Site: brandenburg
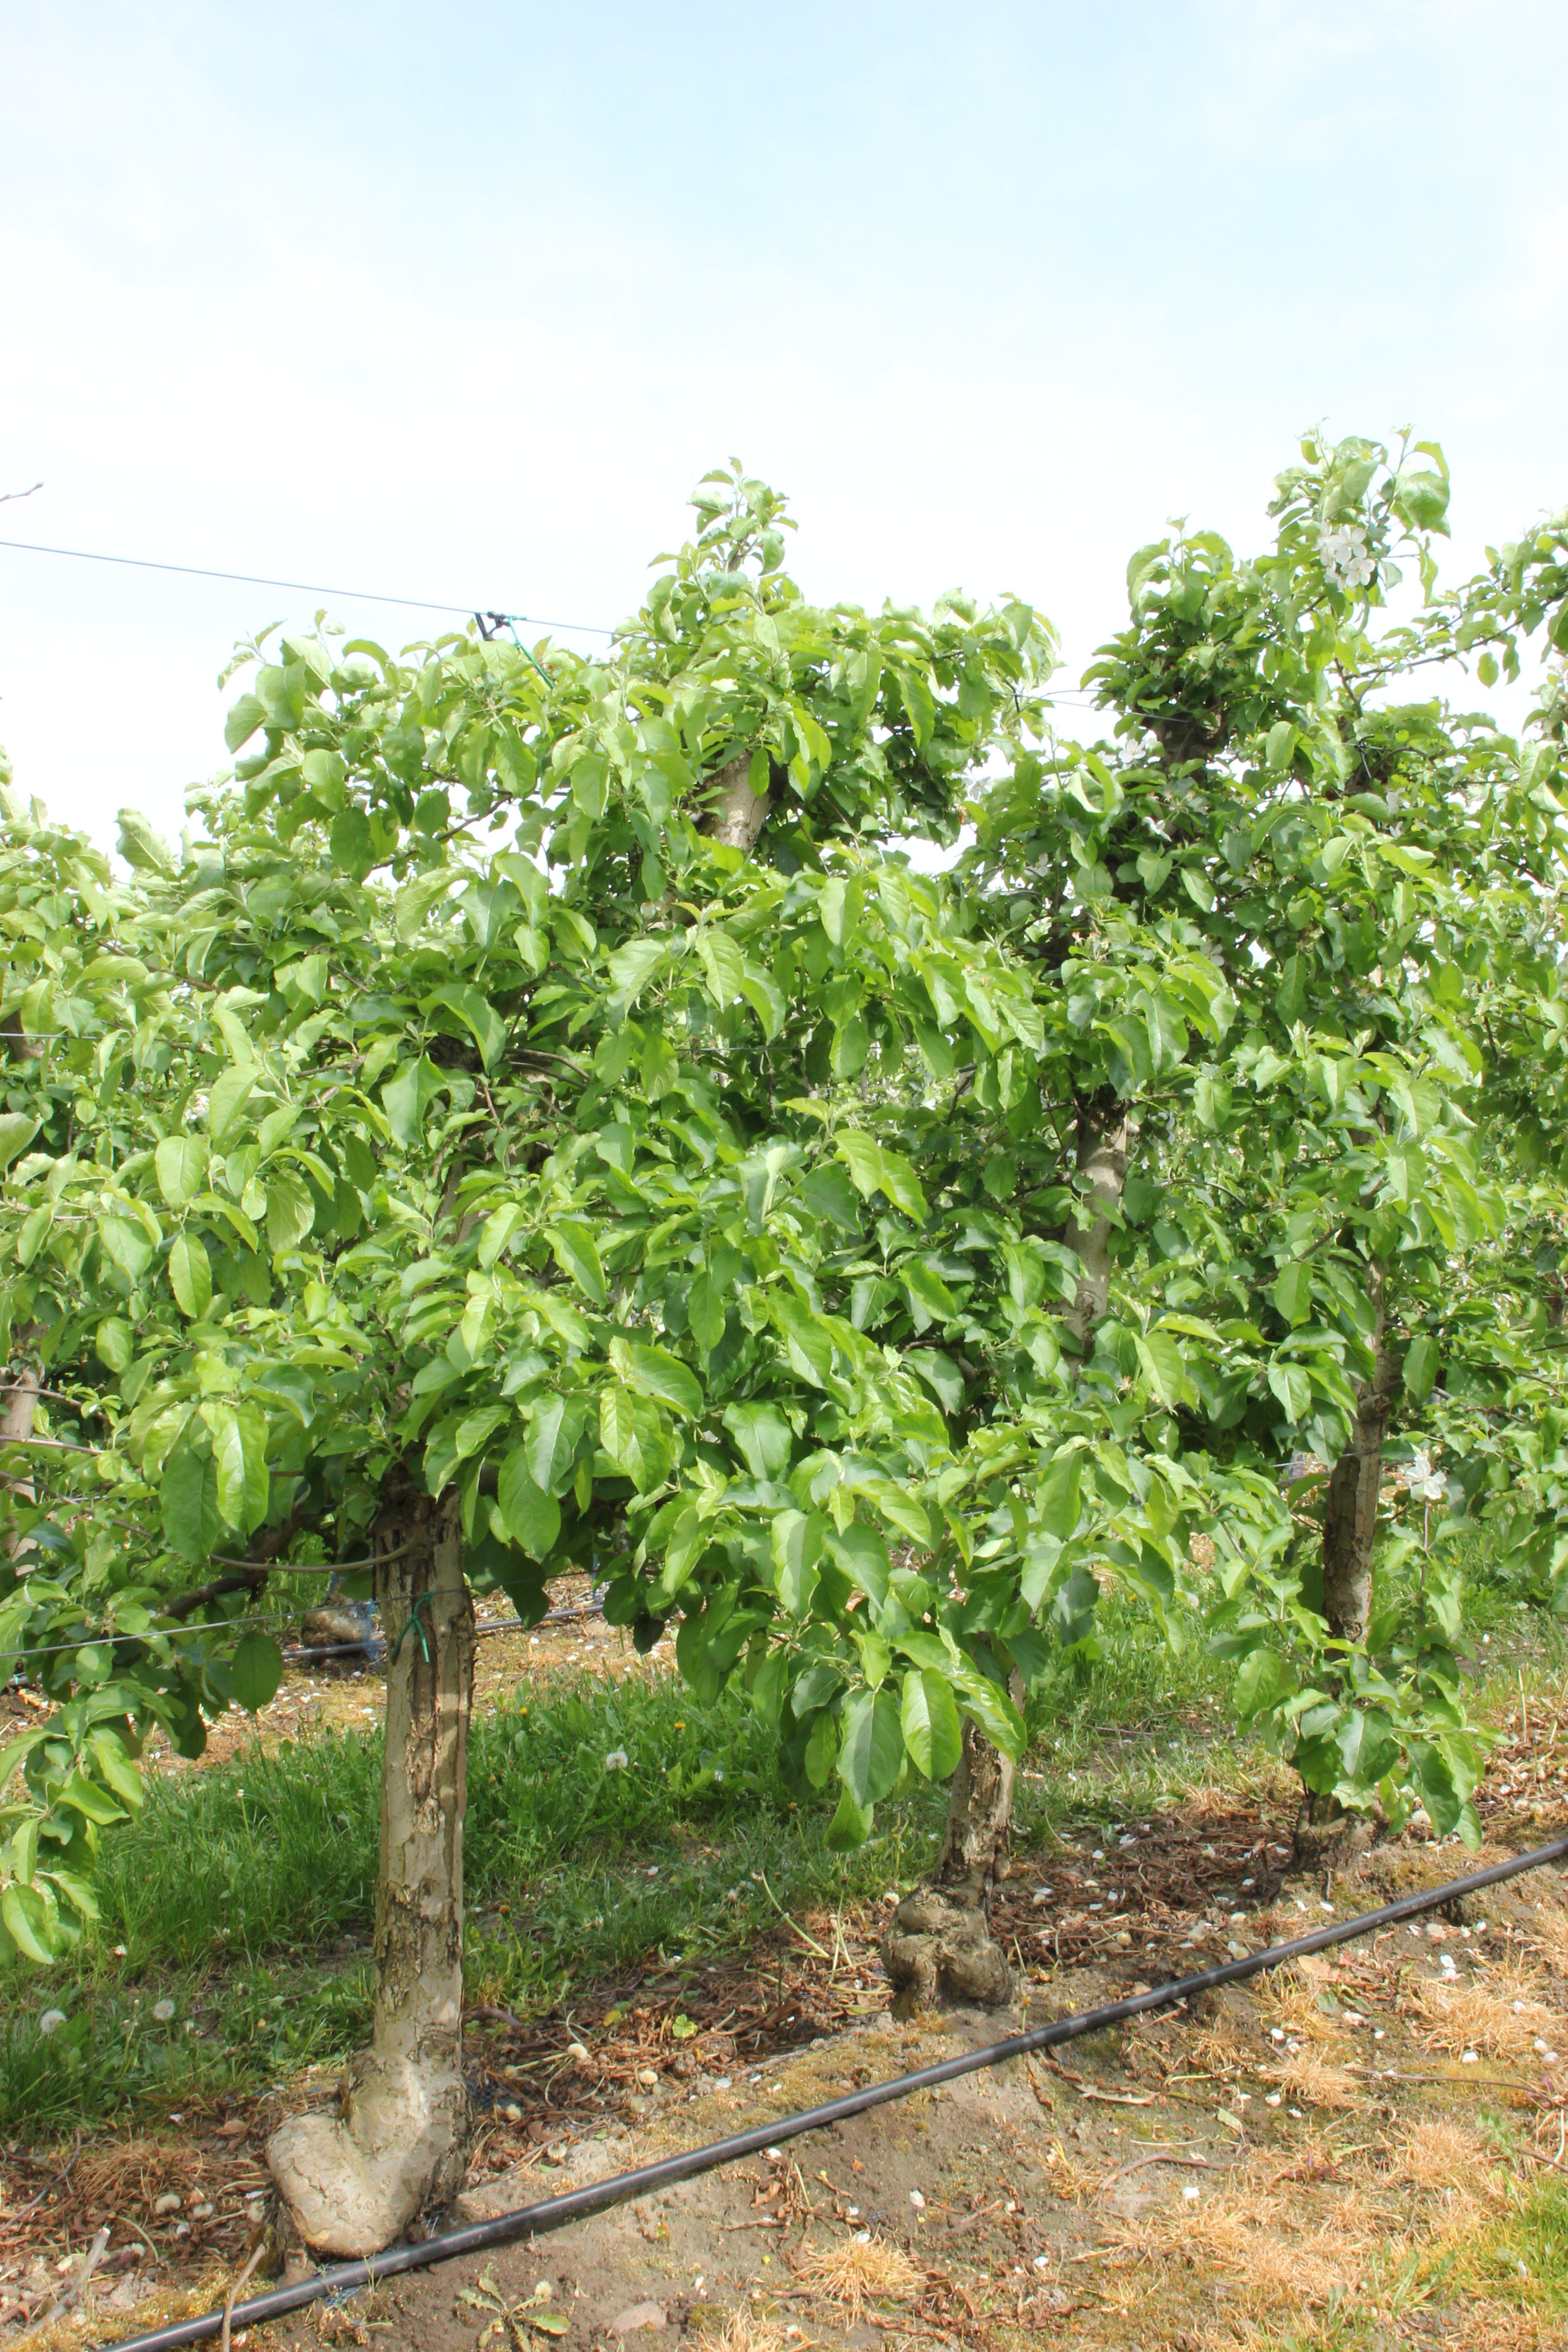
Growth stage (BBCH 67): Flowering